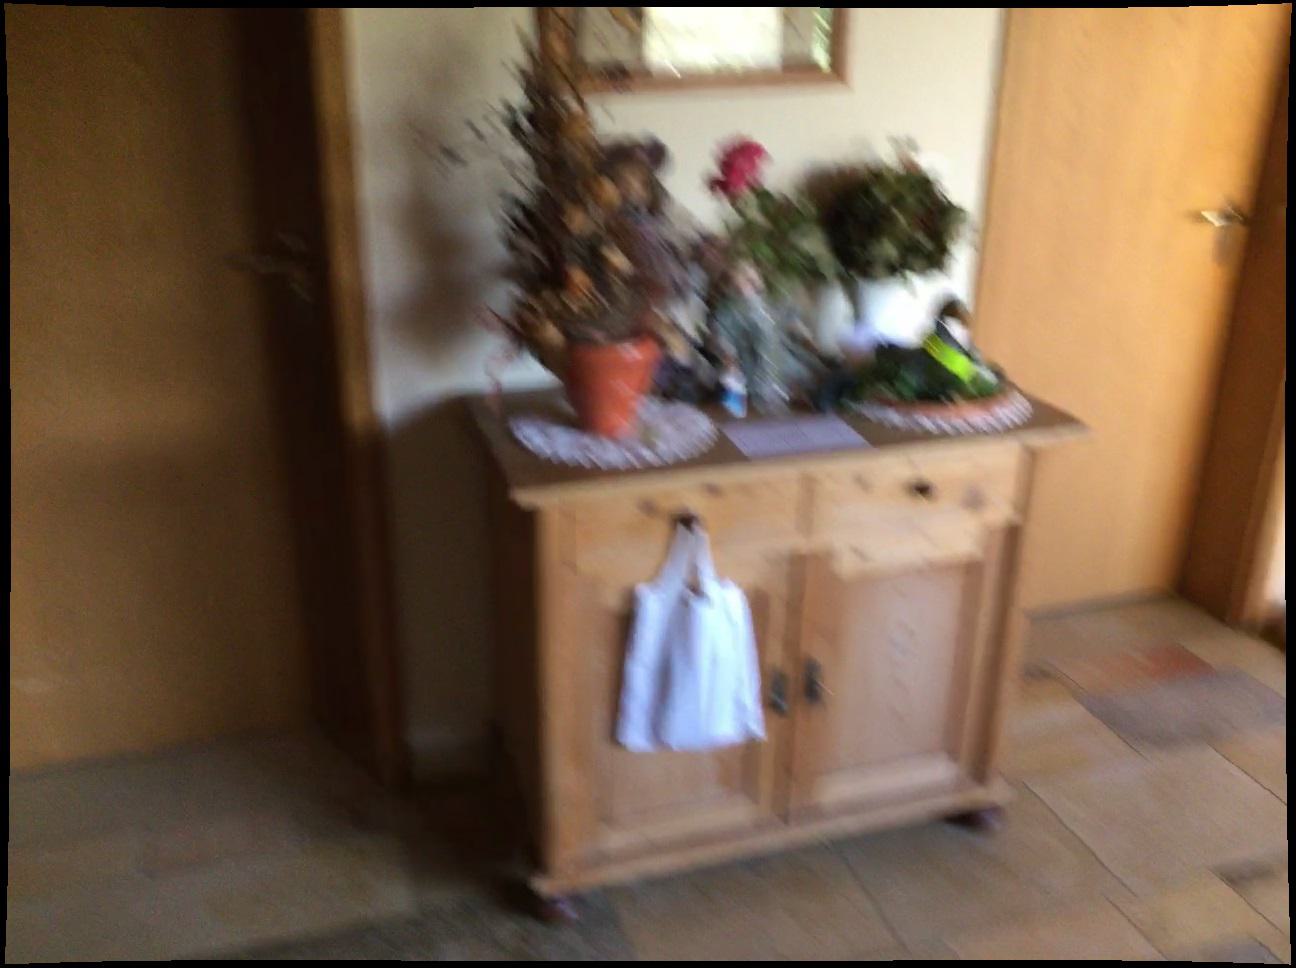
Question: Can the picture fit right of the bag from the world's perspective? Final answer should be yes or no.
Answer: Yes